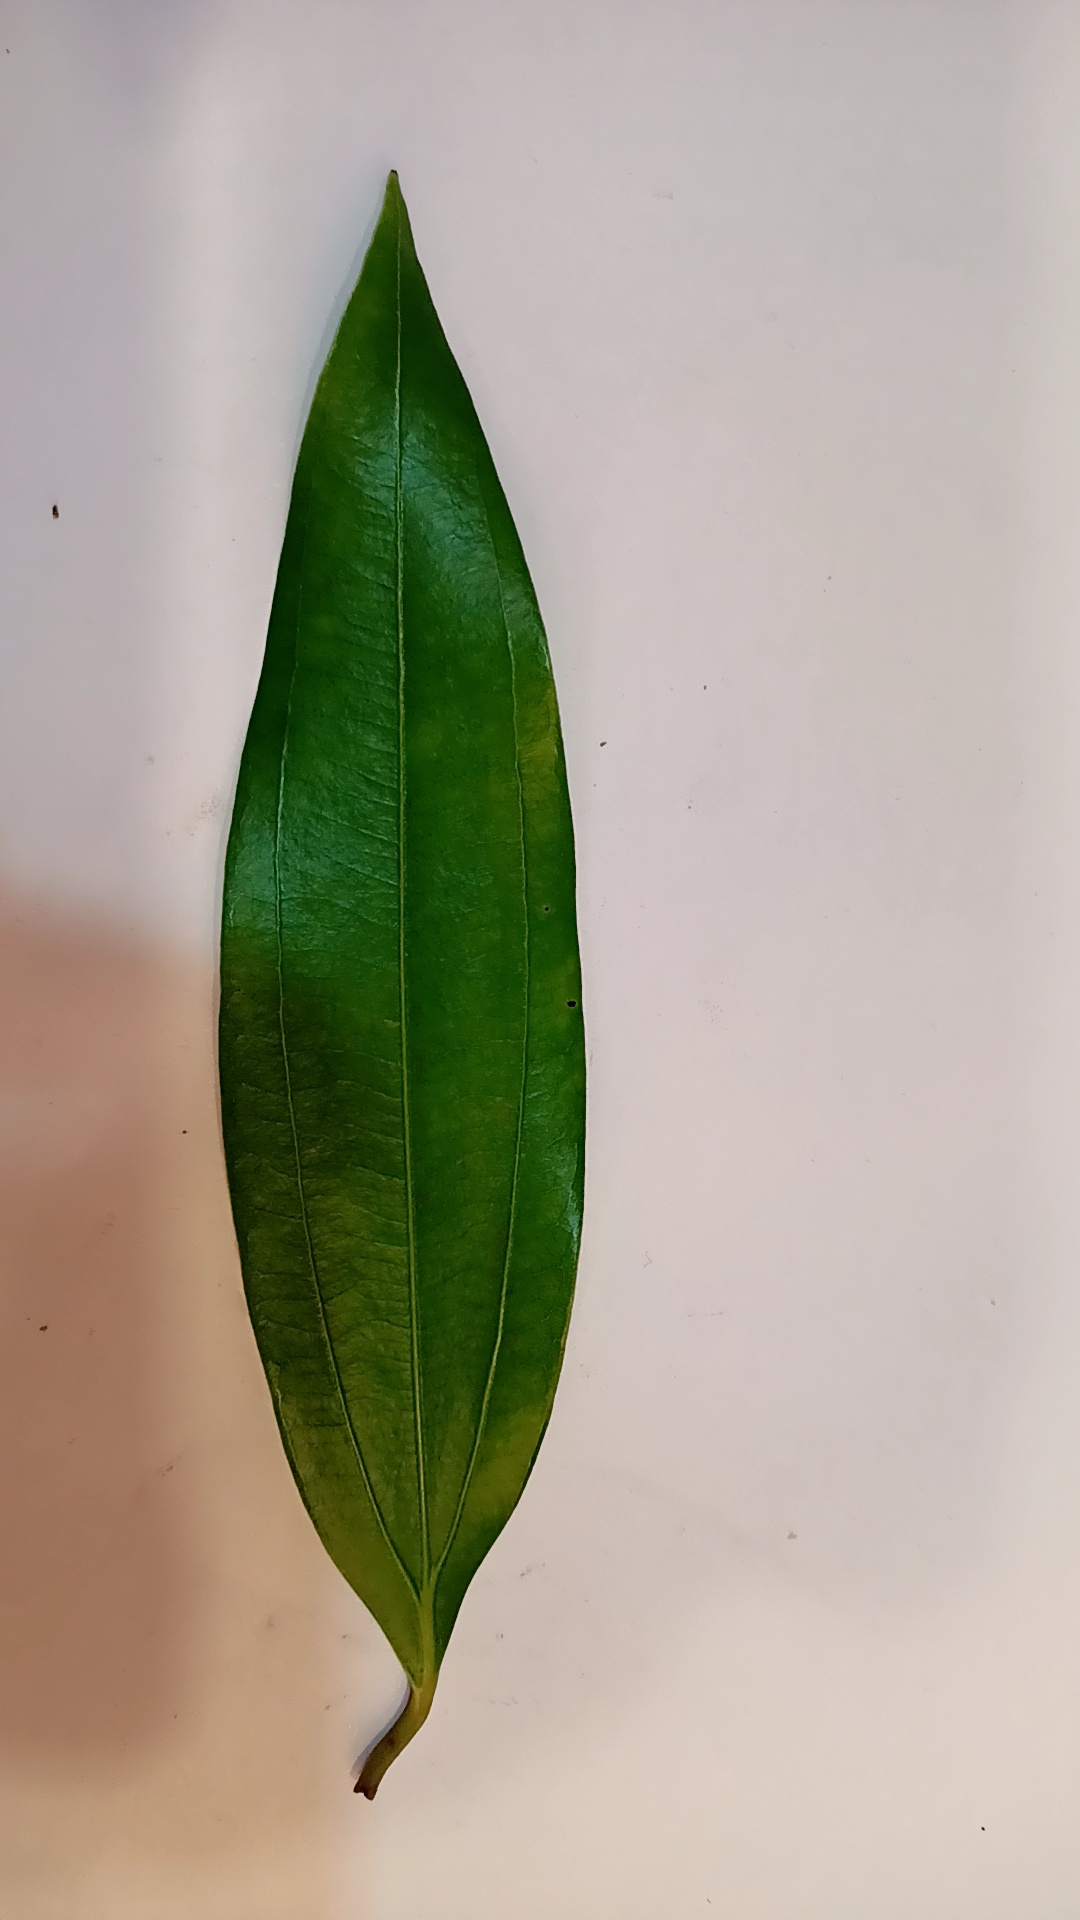
Label: Healthy